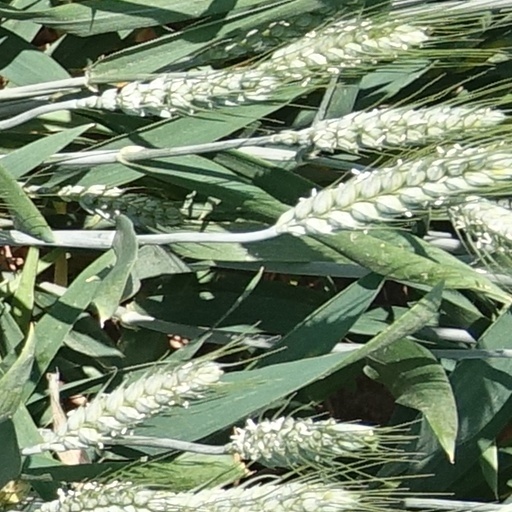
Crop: wheat